Le Mans Prototype

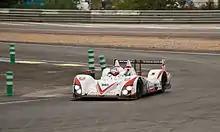
An older LMP2 class competitor, the Greaves Motorsport Zytek Z11SN-Nissan at the 2011 24 Hours of Le Mans

The LMP1 category was retired at the end of the 2020 season and replaced by the Le Mans Hypercar class.